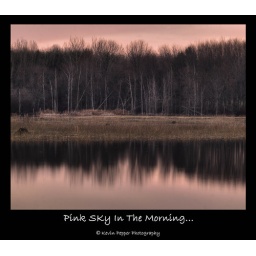
pink sky in the morning...